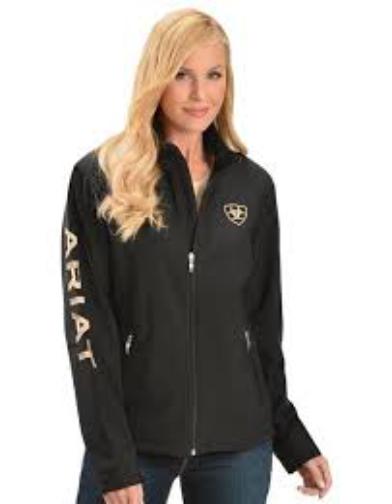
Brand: Ariat
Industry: Clothes